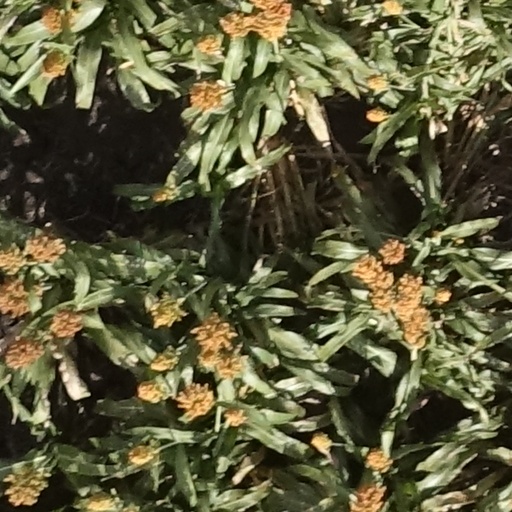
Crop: sorghum